Newel K. Whitney

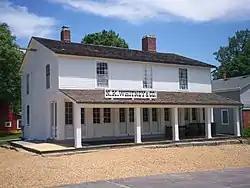
The Newel K. Whitney Store in Kirtland, Ohio.

During his travels, Whitney met Ann Smith, who lived in Kirtland. Whitney moved to Kirtland in 1819 to court Smith, and they married on October 20, 1822 in Geauga County, Ohio. In Kirtland, Whitney set up a small log cabin store in 1821 or 1822. On June 1, 1822, Whitney purchased an apple orchard at the intersection of two main roads in northern Ohio, and by 1824 had built the Red Store there. Whitney bought the lot diagonally opposite the Red Store lot in September 1822, where he made an ashery. The combined businesses helped Kirtland's local economy. Sometimes customers at his store would pay him in wood at the ashery. Wool carders would buy the potash to process their wool. In June 1824 Whitney expanded the ashery and built a home behind the Red Store.